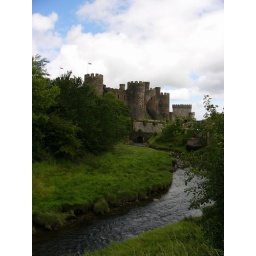
castle with river around it